Aviaco

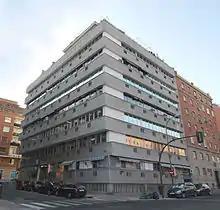
Former head office of Aviaco

Aviación y Comercio, S.A., doing business as Aviaco, was a Spanish airline headquartered in the "Edificio Minister" in Madrid.